History of encyclopedias

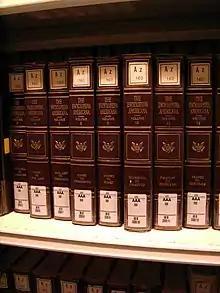
"Encyclopedia Americana" at Göttingen State and University Library

In the early 20th century, the "Encyclopædia Britannica" reached its eleventh edition, and inexpensive encyclopedias such as "Harmsworth's Universal Encyclopaedia" and "Everyman's Encyclopaedia" were common.